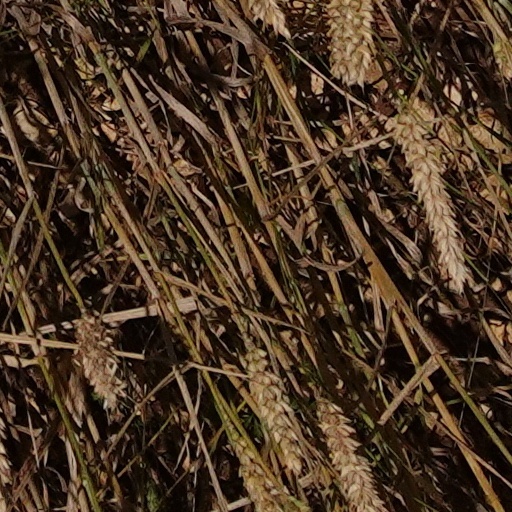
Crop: wheat